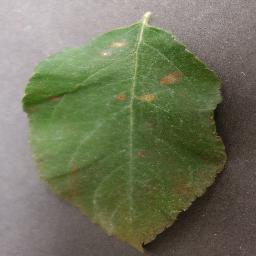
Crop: apple
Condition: cedar_rust